S3W reactor

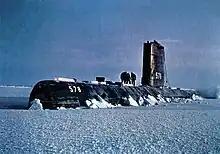

The S3W reactor is a naval reactor used by the United States Navy to provide electricity generation and propulsion on warships. The S3W designation stands for: